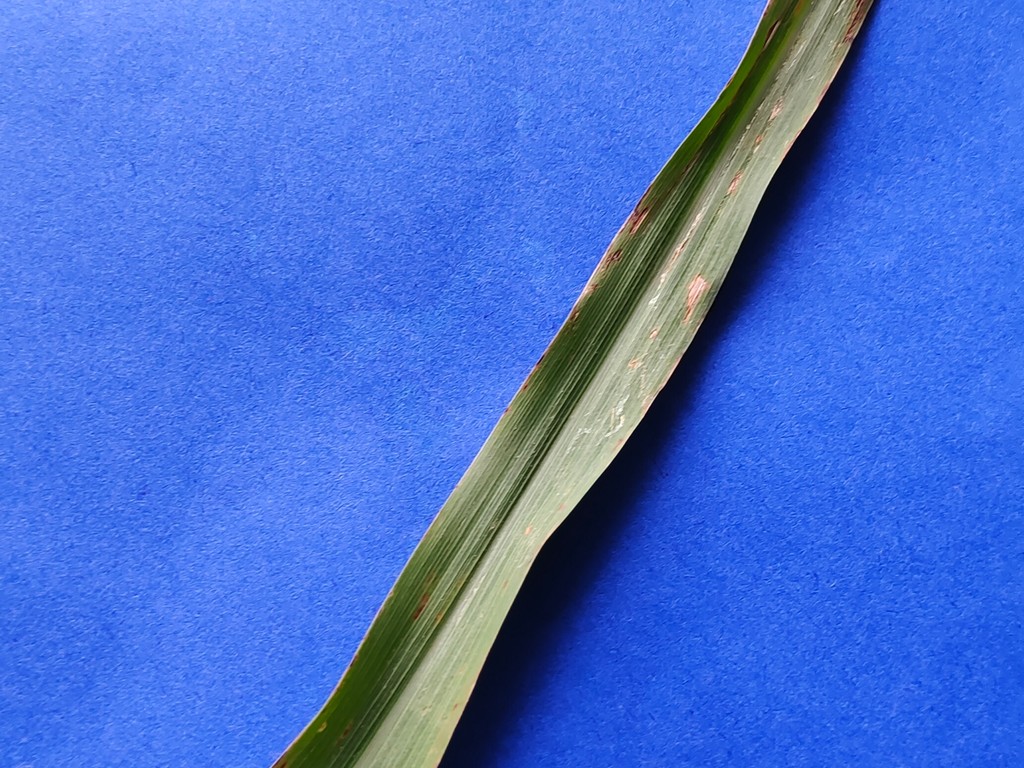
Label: Unhealthy